Christopher M. Lane

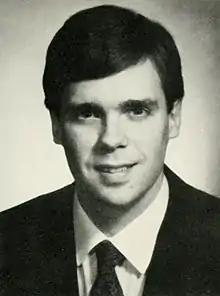
Christopher M. Lane

Christopher M. Lane was a Republican member of the Massachusetts Senate. He first won election in 1990 and was defeated in 1992 by Marian Walsh. He ran again in 1994 but lost to William R. Keating.